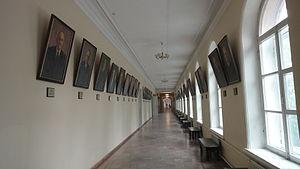
L'université d'État de Tomsk est l'université principale de la ville de Tomsk en Russie. Elle ne doit pas être confondue avec l'université polytechnique de Tomsk. C'est la première université à avoir été inaugurée en Sibérie. Elle existe depuis 1888. Elle comprend 23 facultés regroupant près de 23 000 étudiants et 800 chercheurs aspirants au doctorat, et 5 filiales. Son recteur est le professeur Gueorgui Mayer, depuis 1995. Le jardin botanique de Sibérie en dépend, ainsi que huit musées.